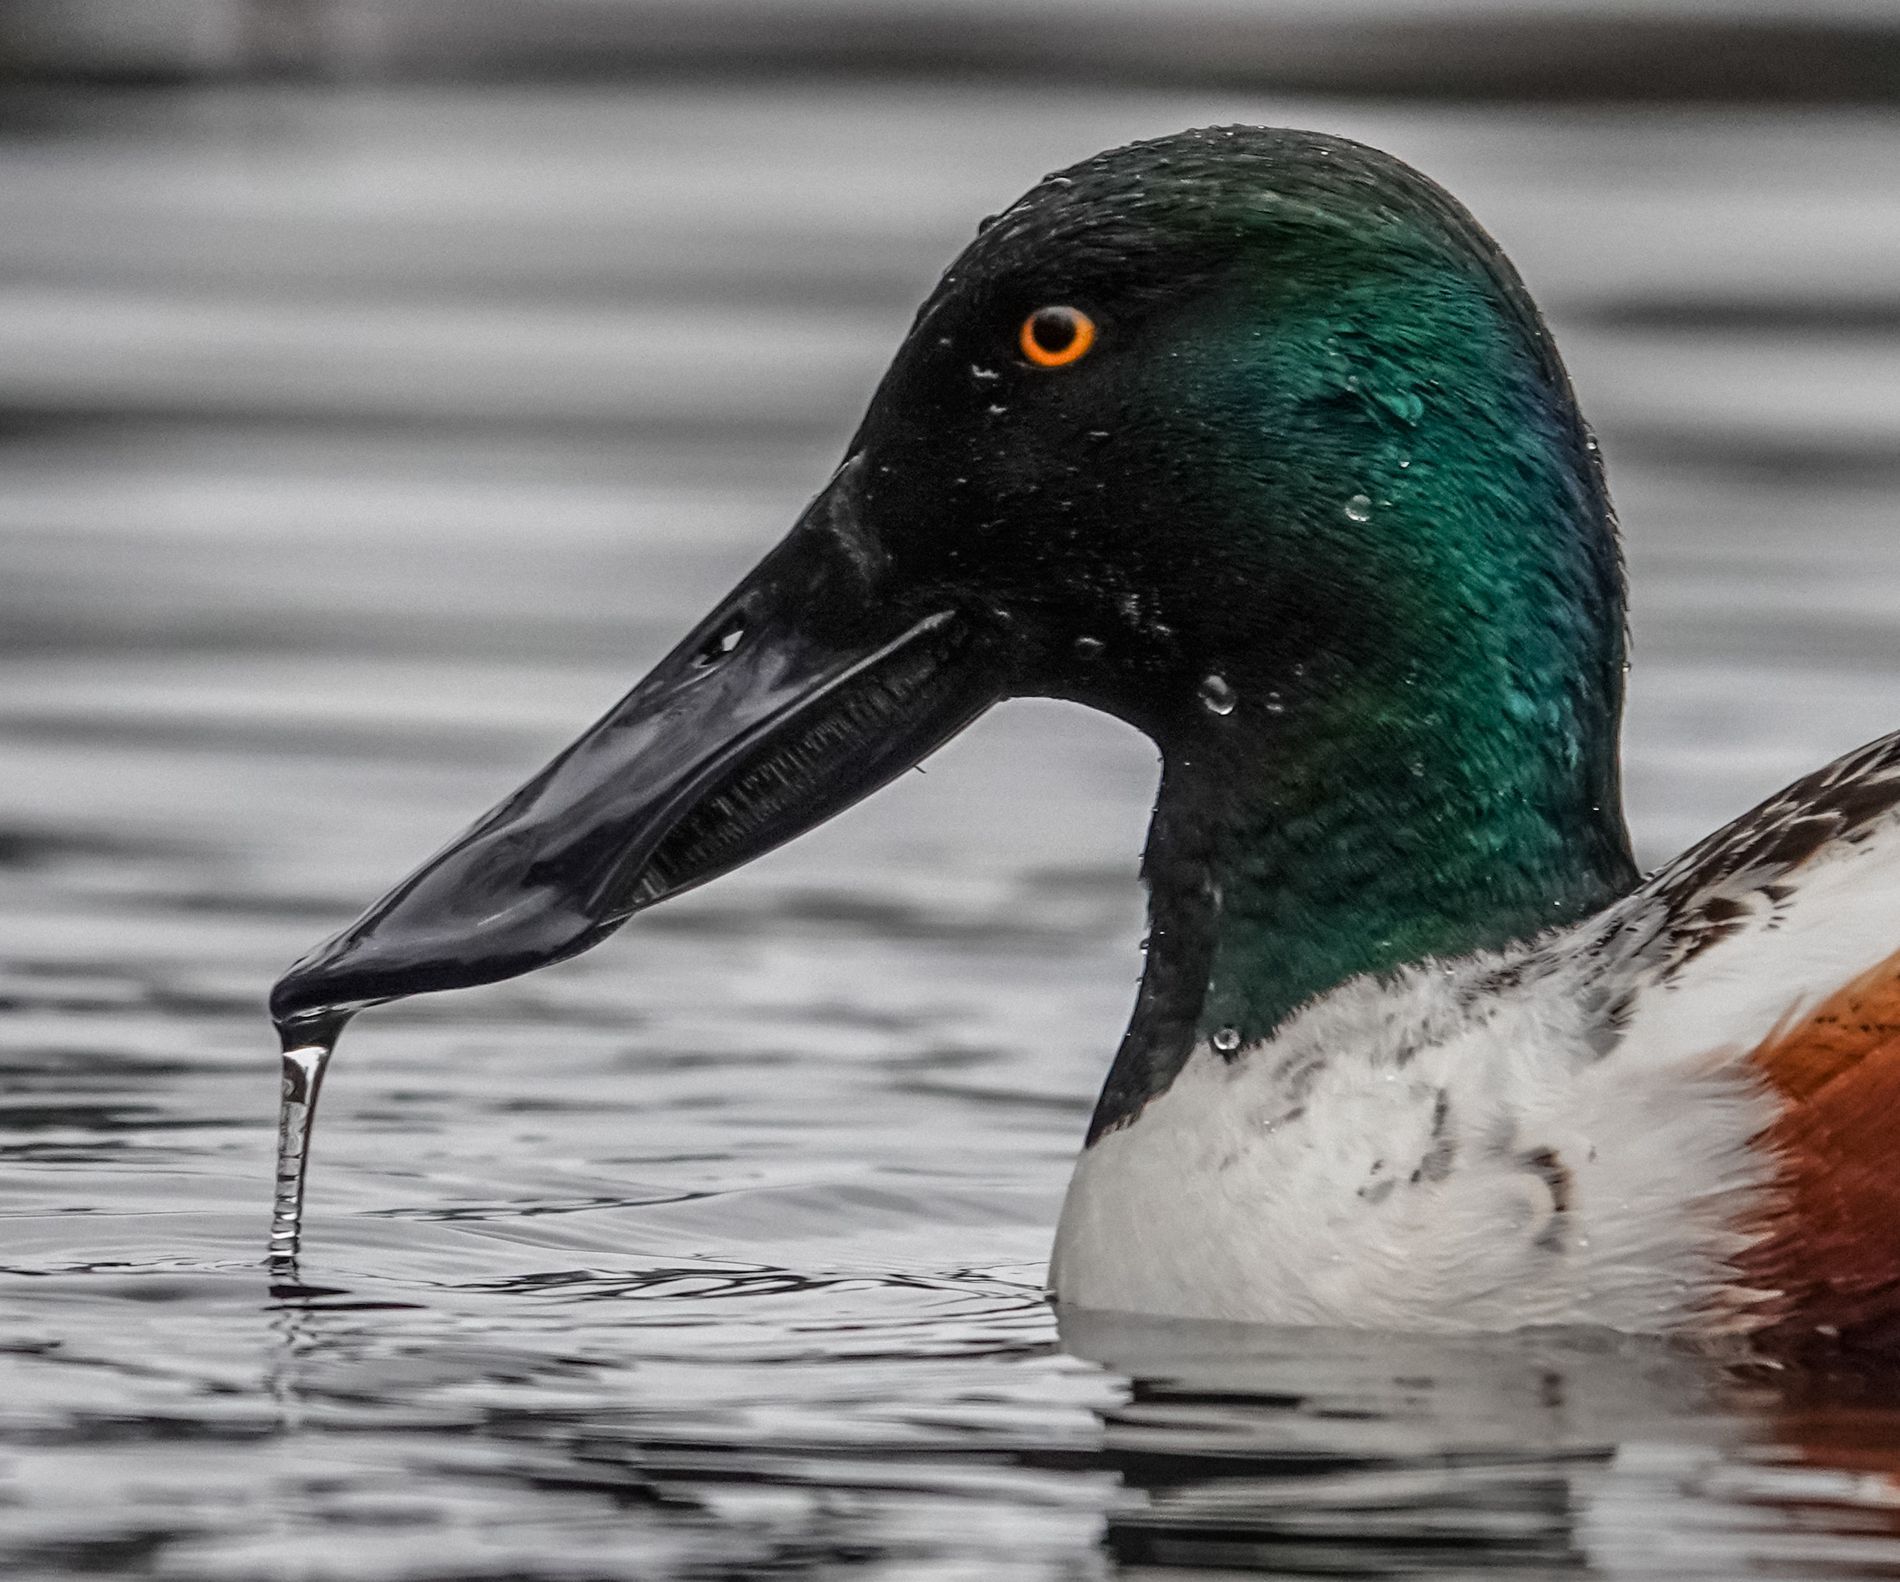
The swimming duck
The image shows a duck swimming in the water. The duck has a large black beak, green-blue head, and orange eye. Water drop falls from its beak.
The landscape scene is a close-up, low-angle shot captured at the water level. It shows a duck swimming in the water, its black beak dripping.  The smooth water and soft lighting create a peaceful and natural atmosphere.
Labels: Animal, Beak, Bird, Teal, Waterfowl, Anseriformes, Duck, Mallard, Water, duke, Water drop
Camera: SONY DSC-RX10M4
Lens: 8.8-220.0 mm f/2.4-4.0
Aperture: F4
Exposure: 1/640 sec
ISO: 400
Focal length: 220.0 mm